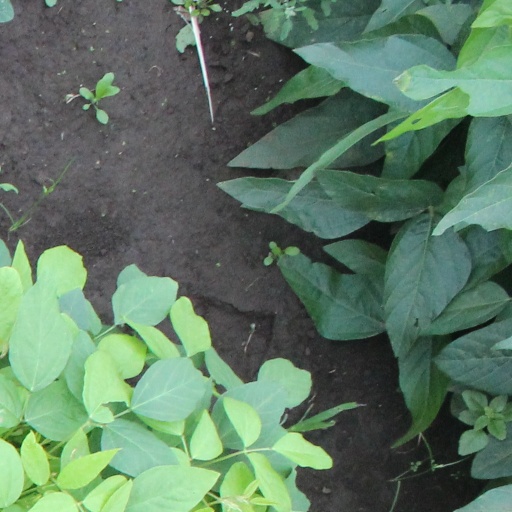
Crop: soybean